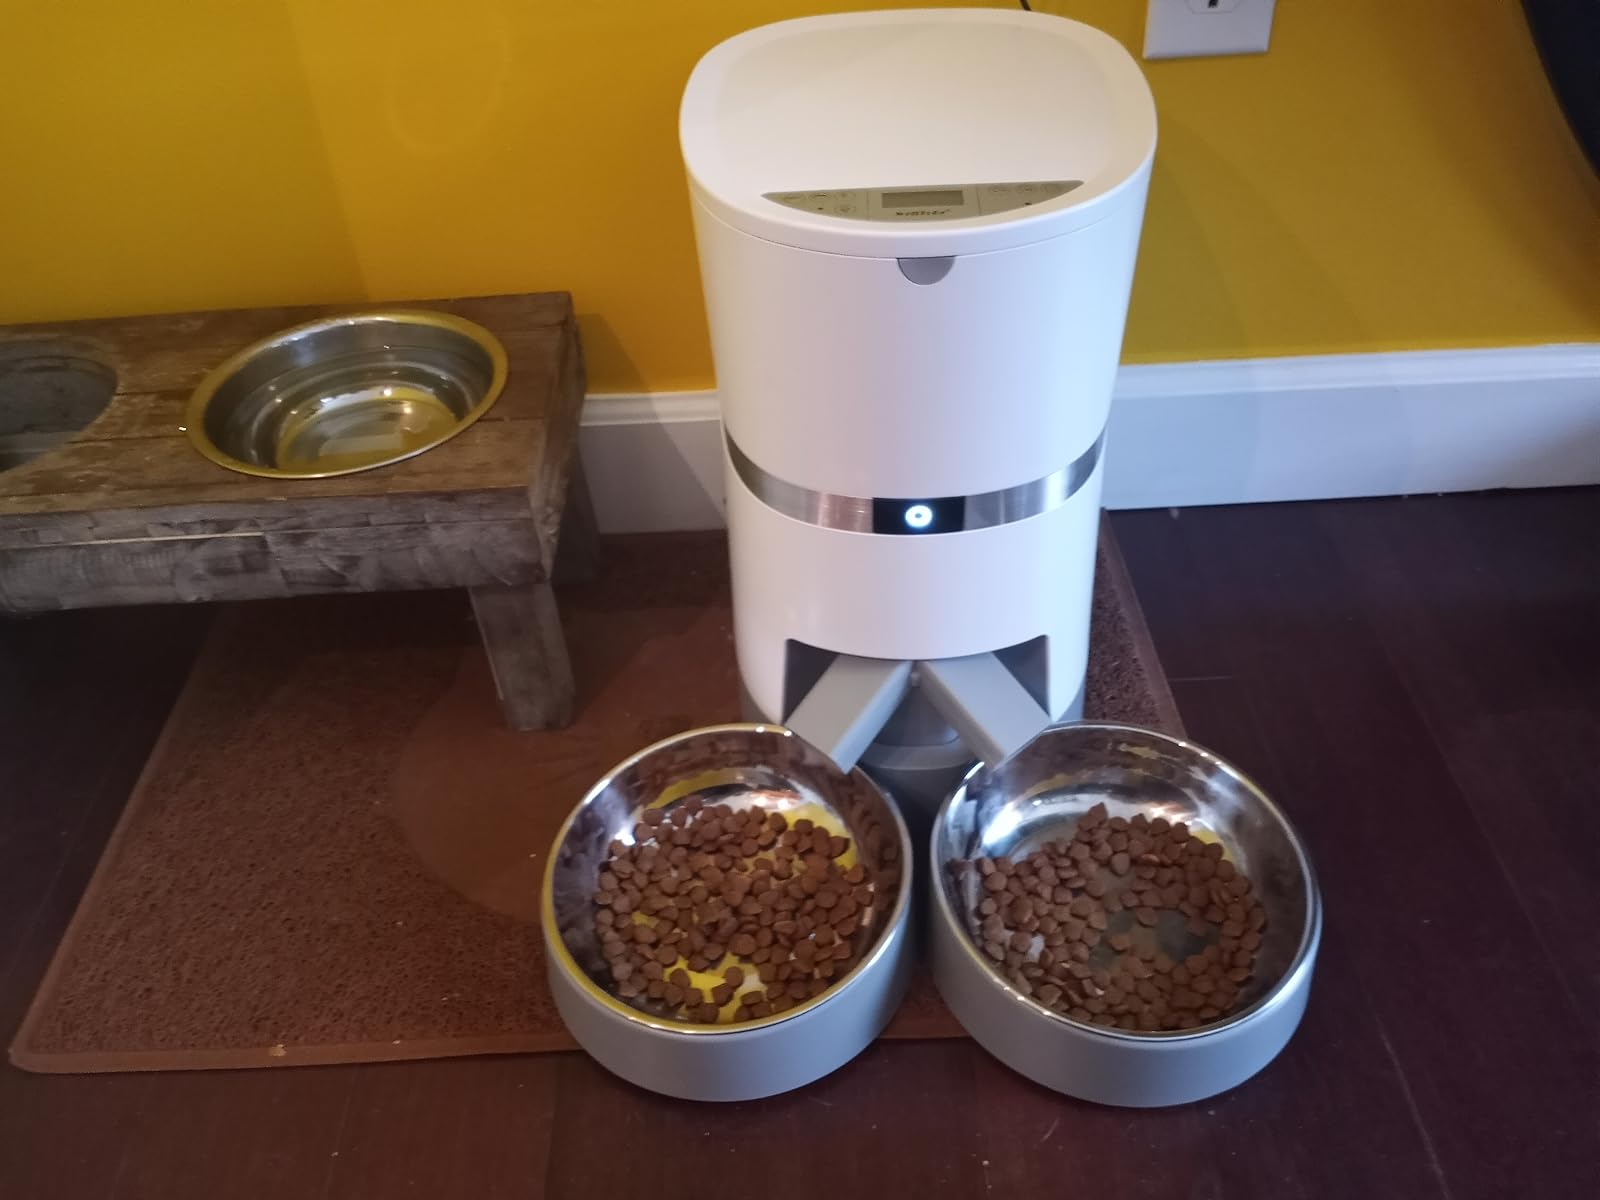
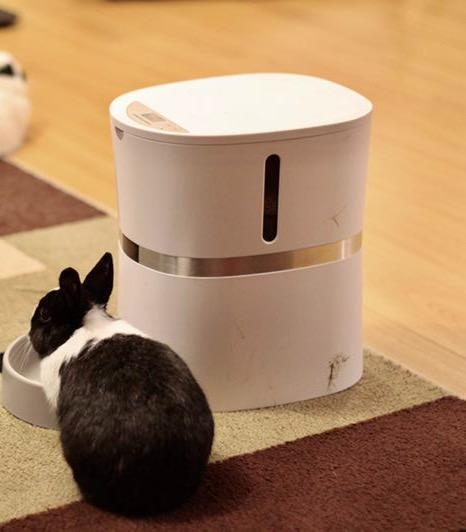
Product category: items_feeder
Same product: no